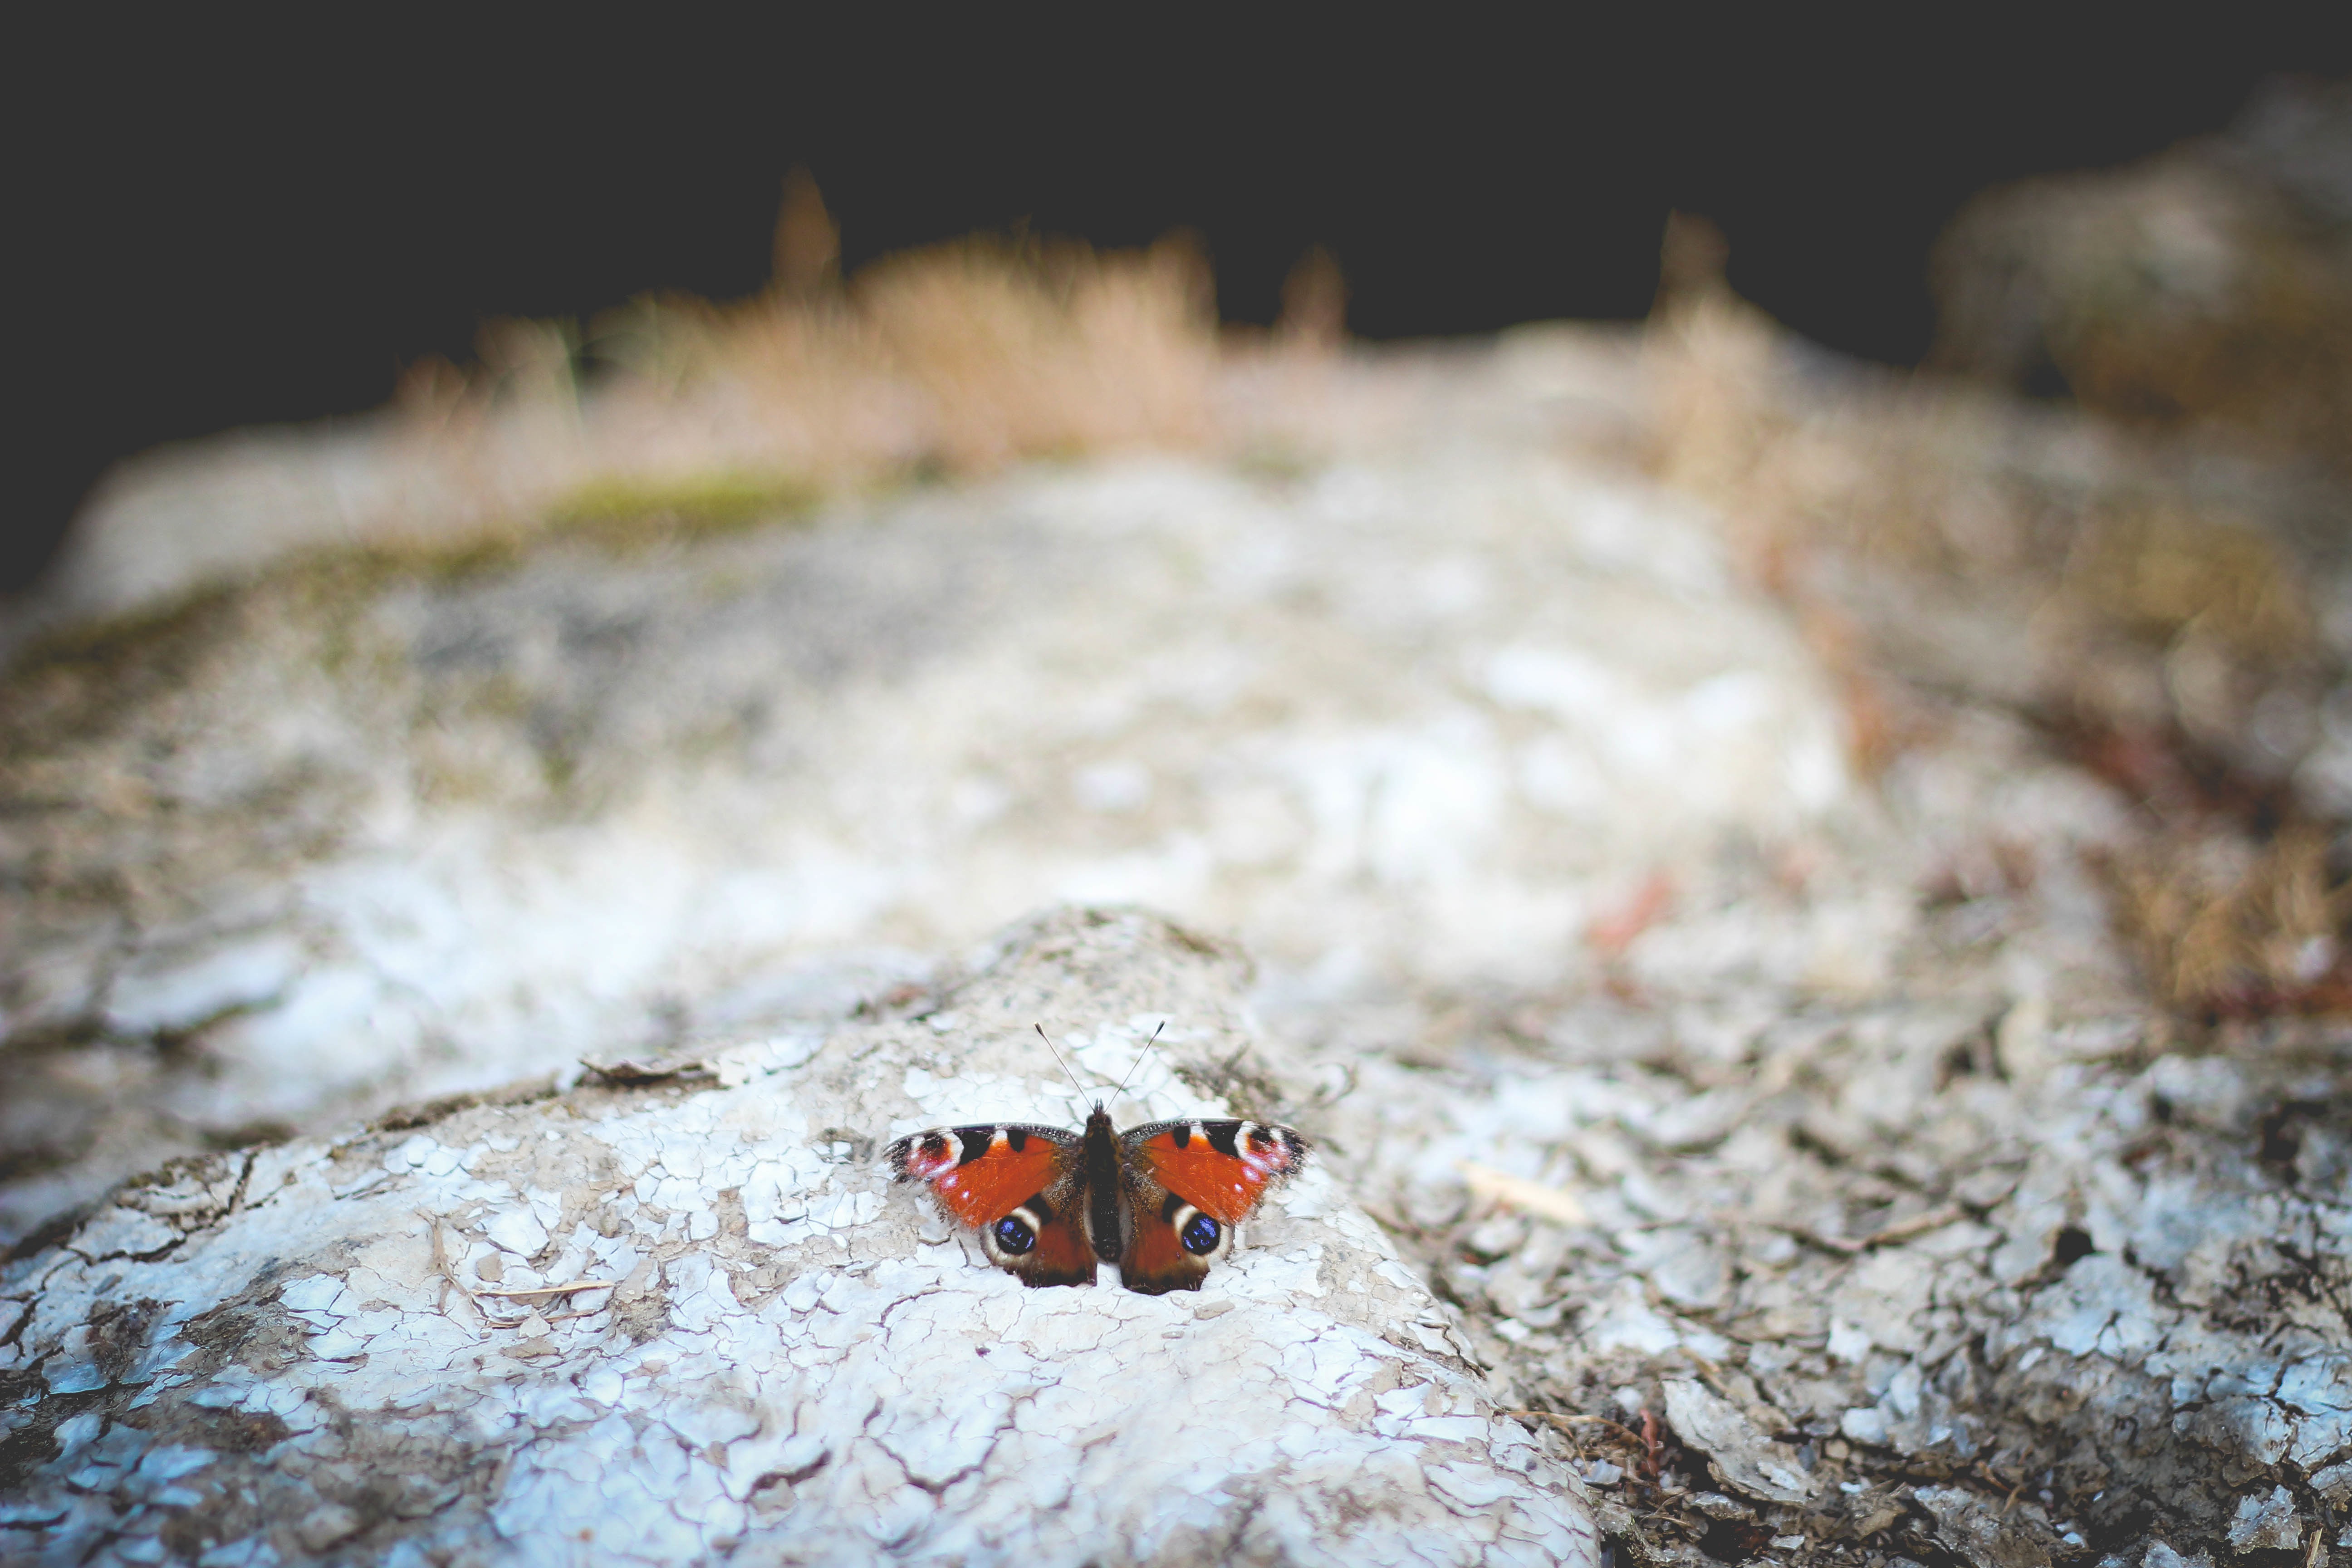
nature, rock, wing, leaf, insect, butterfly, fauna, invertebrate, close up, macro photography